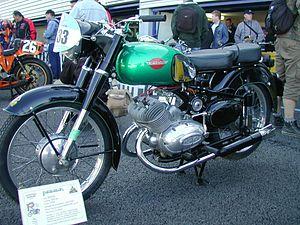
Radior était un fabricant de motos et de bicyclettes françaises, entre 1926 et 1955.